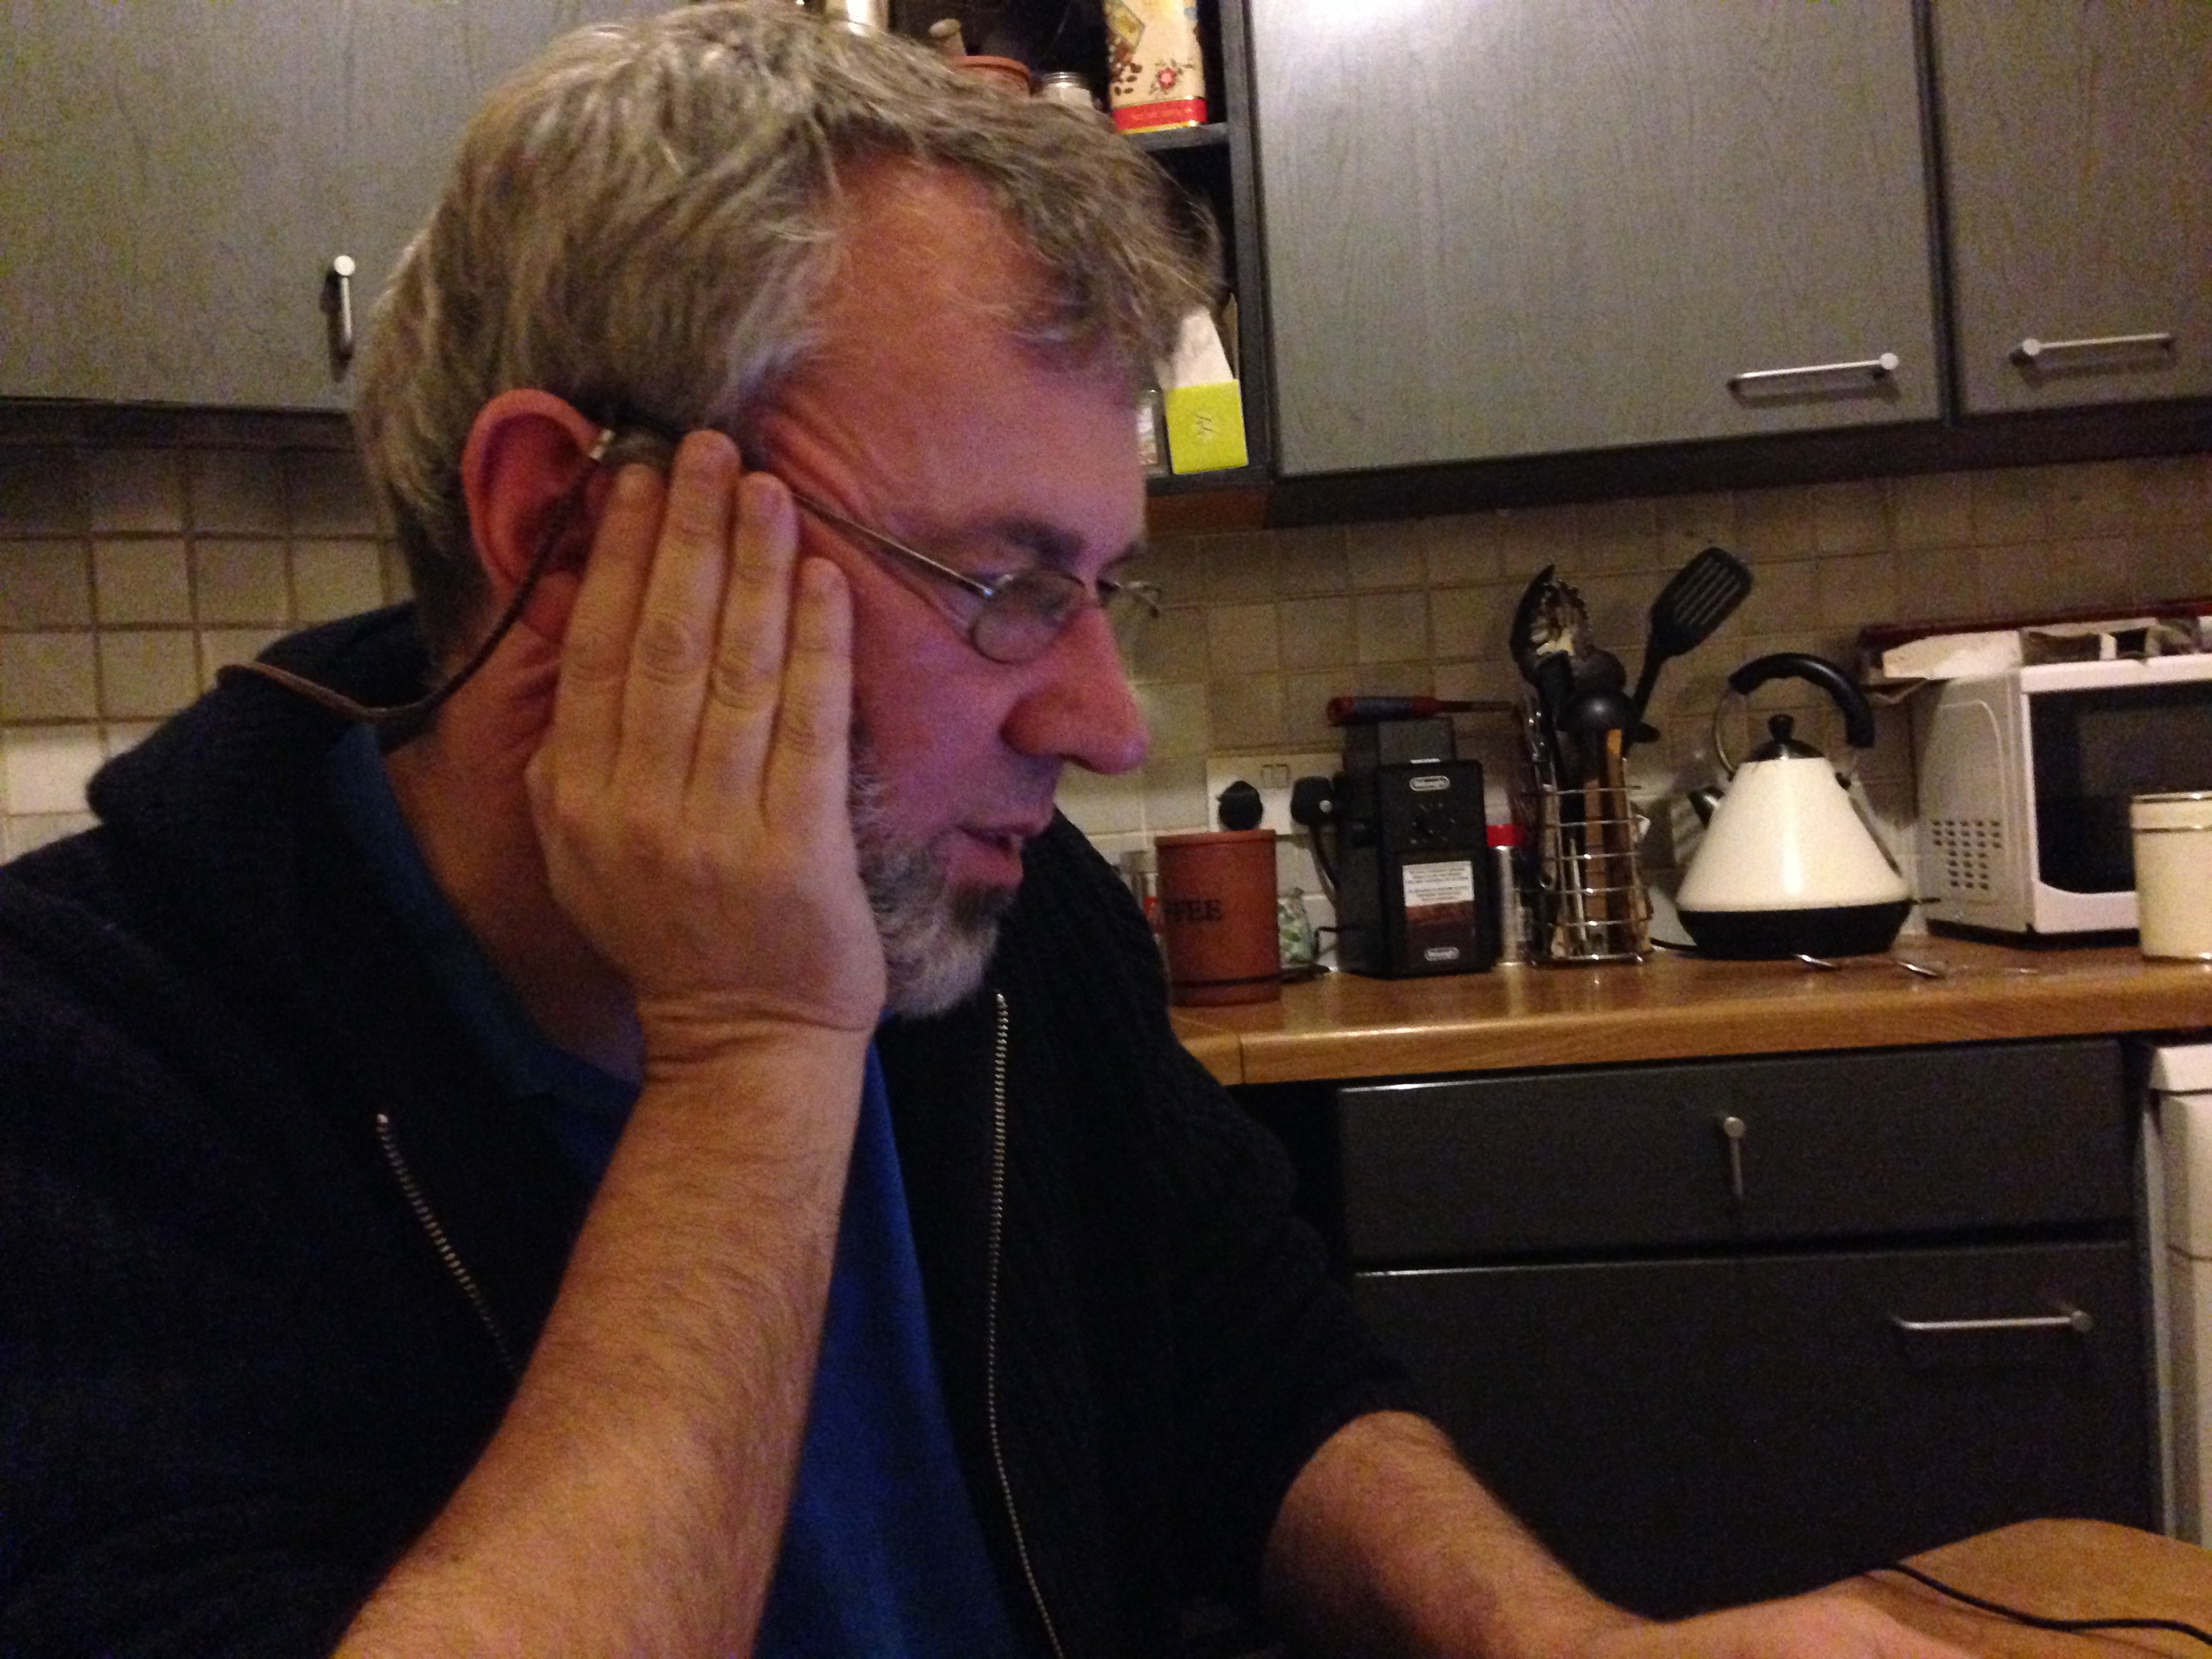
person, hair, eating, cool image, glasses, head, sense, facial hair, human action